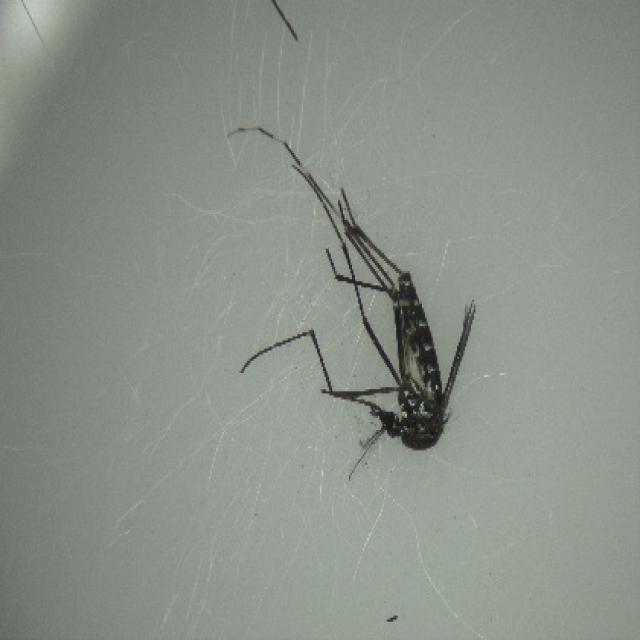
Species: aedes_albopictus